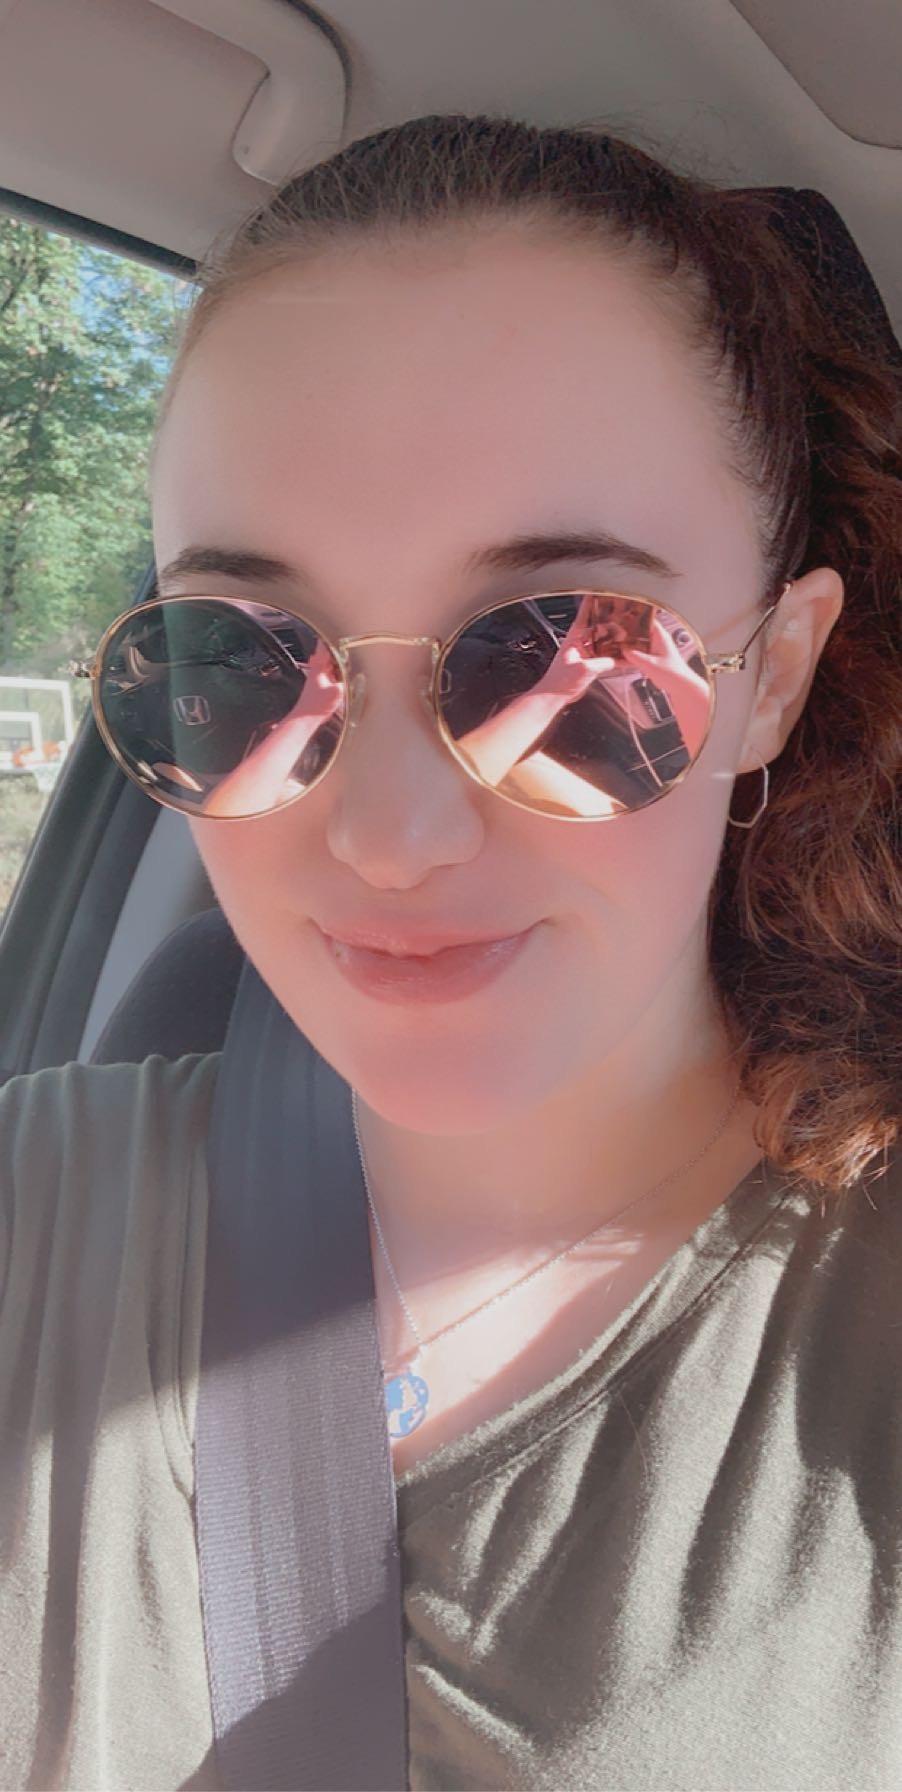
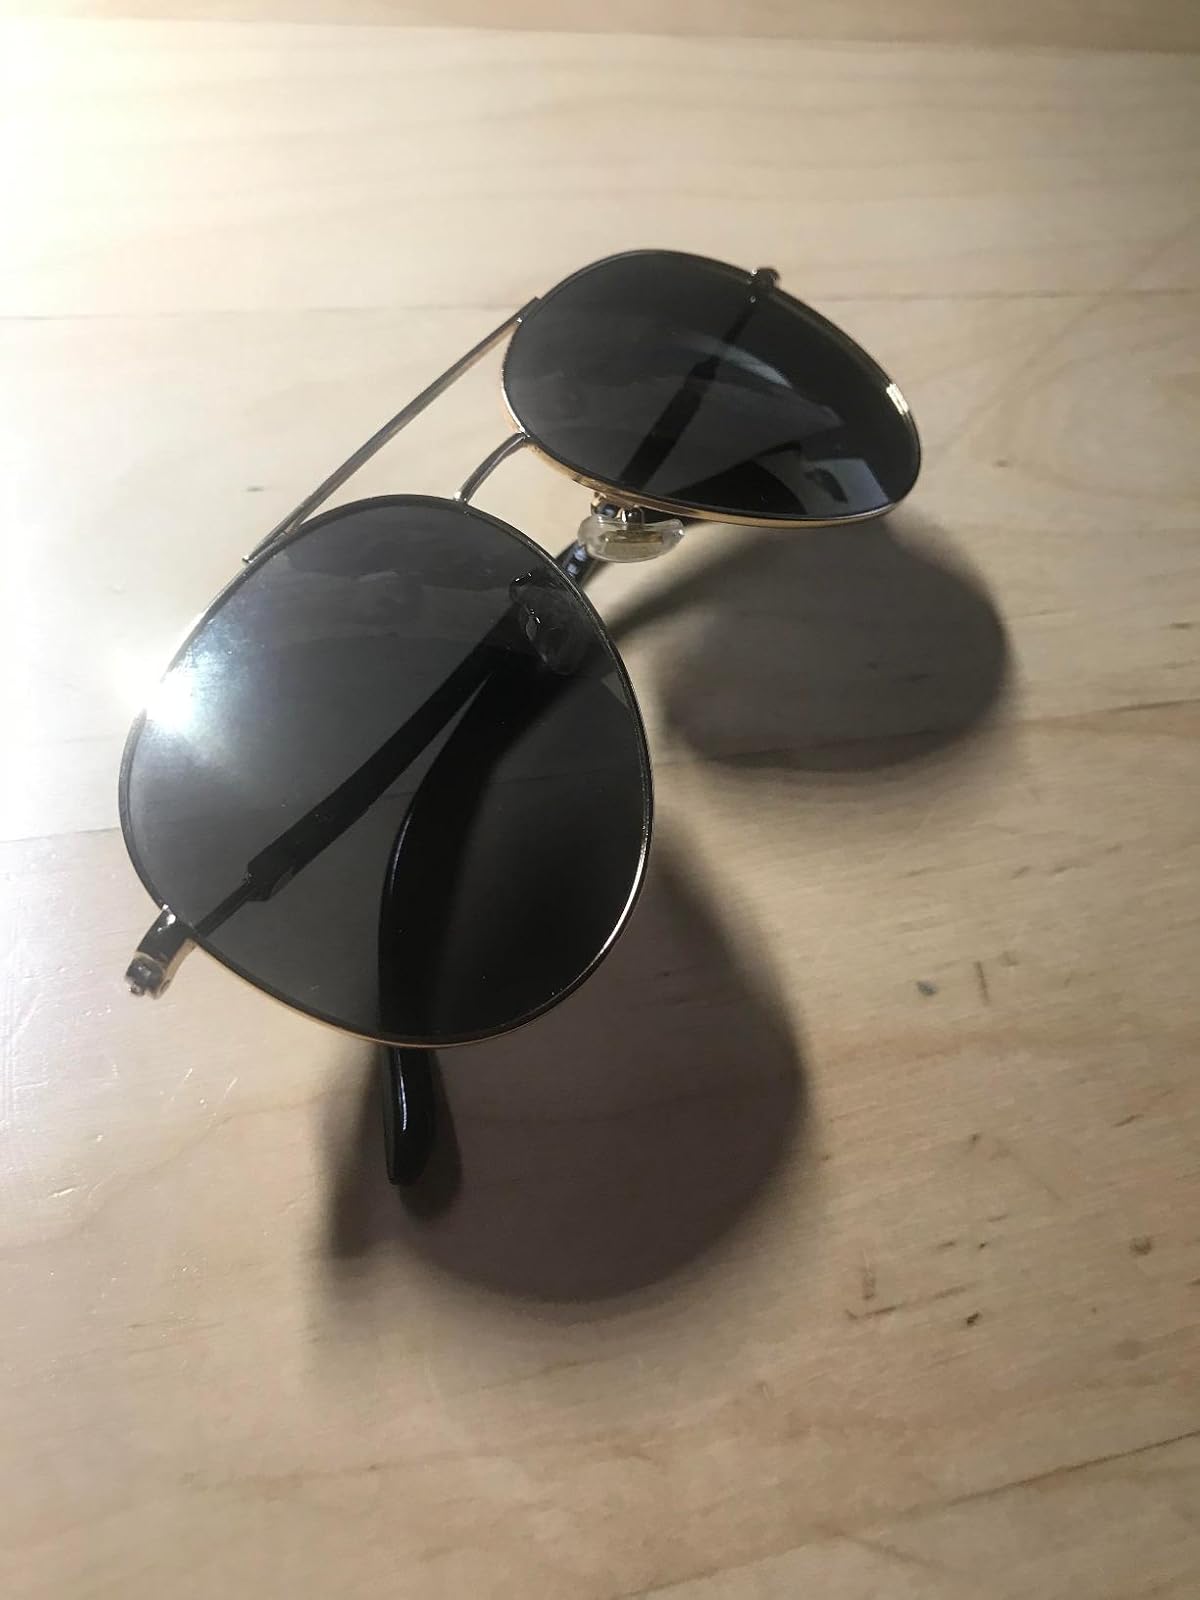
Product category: accessories_sunglasses
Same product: no